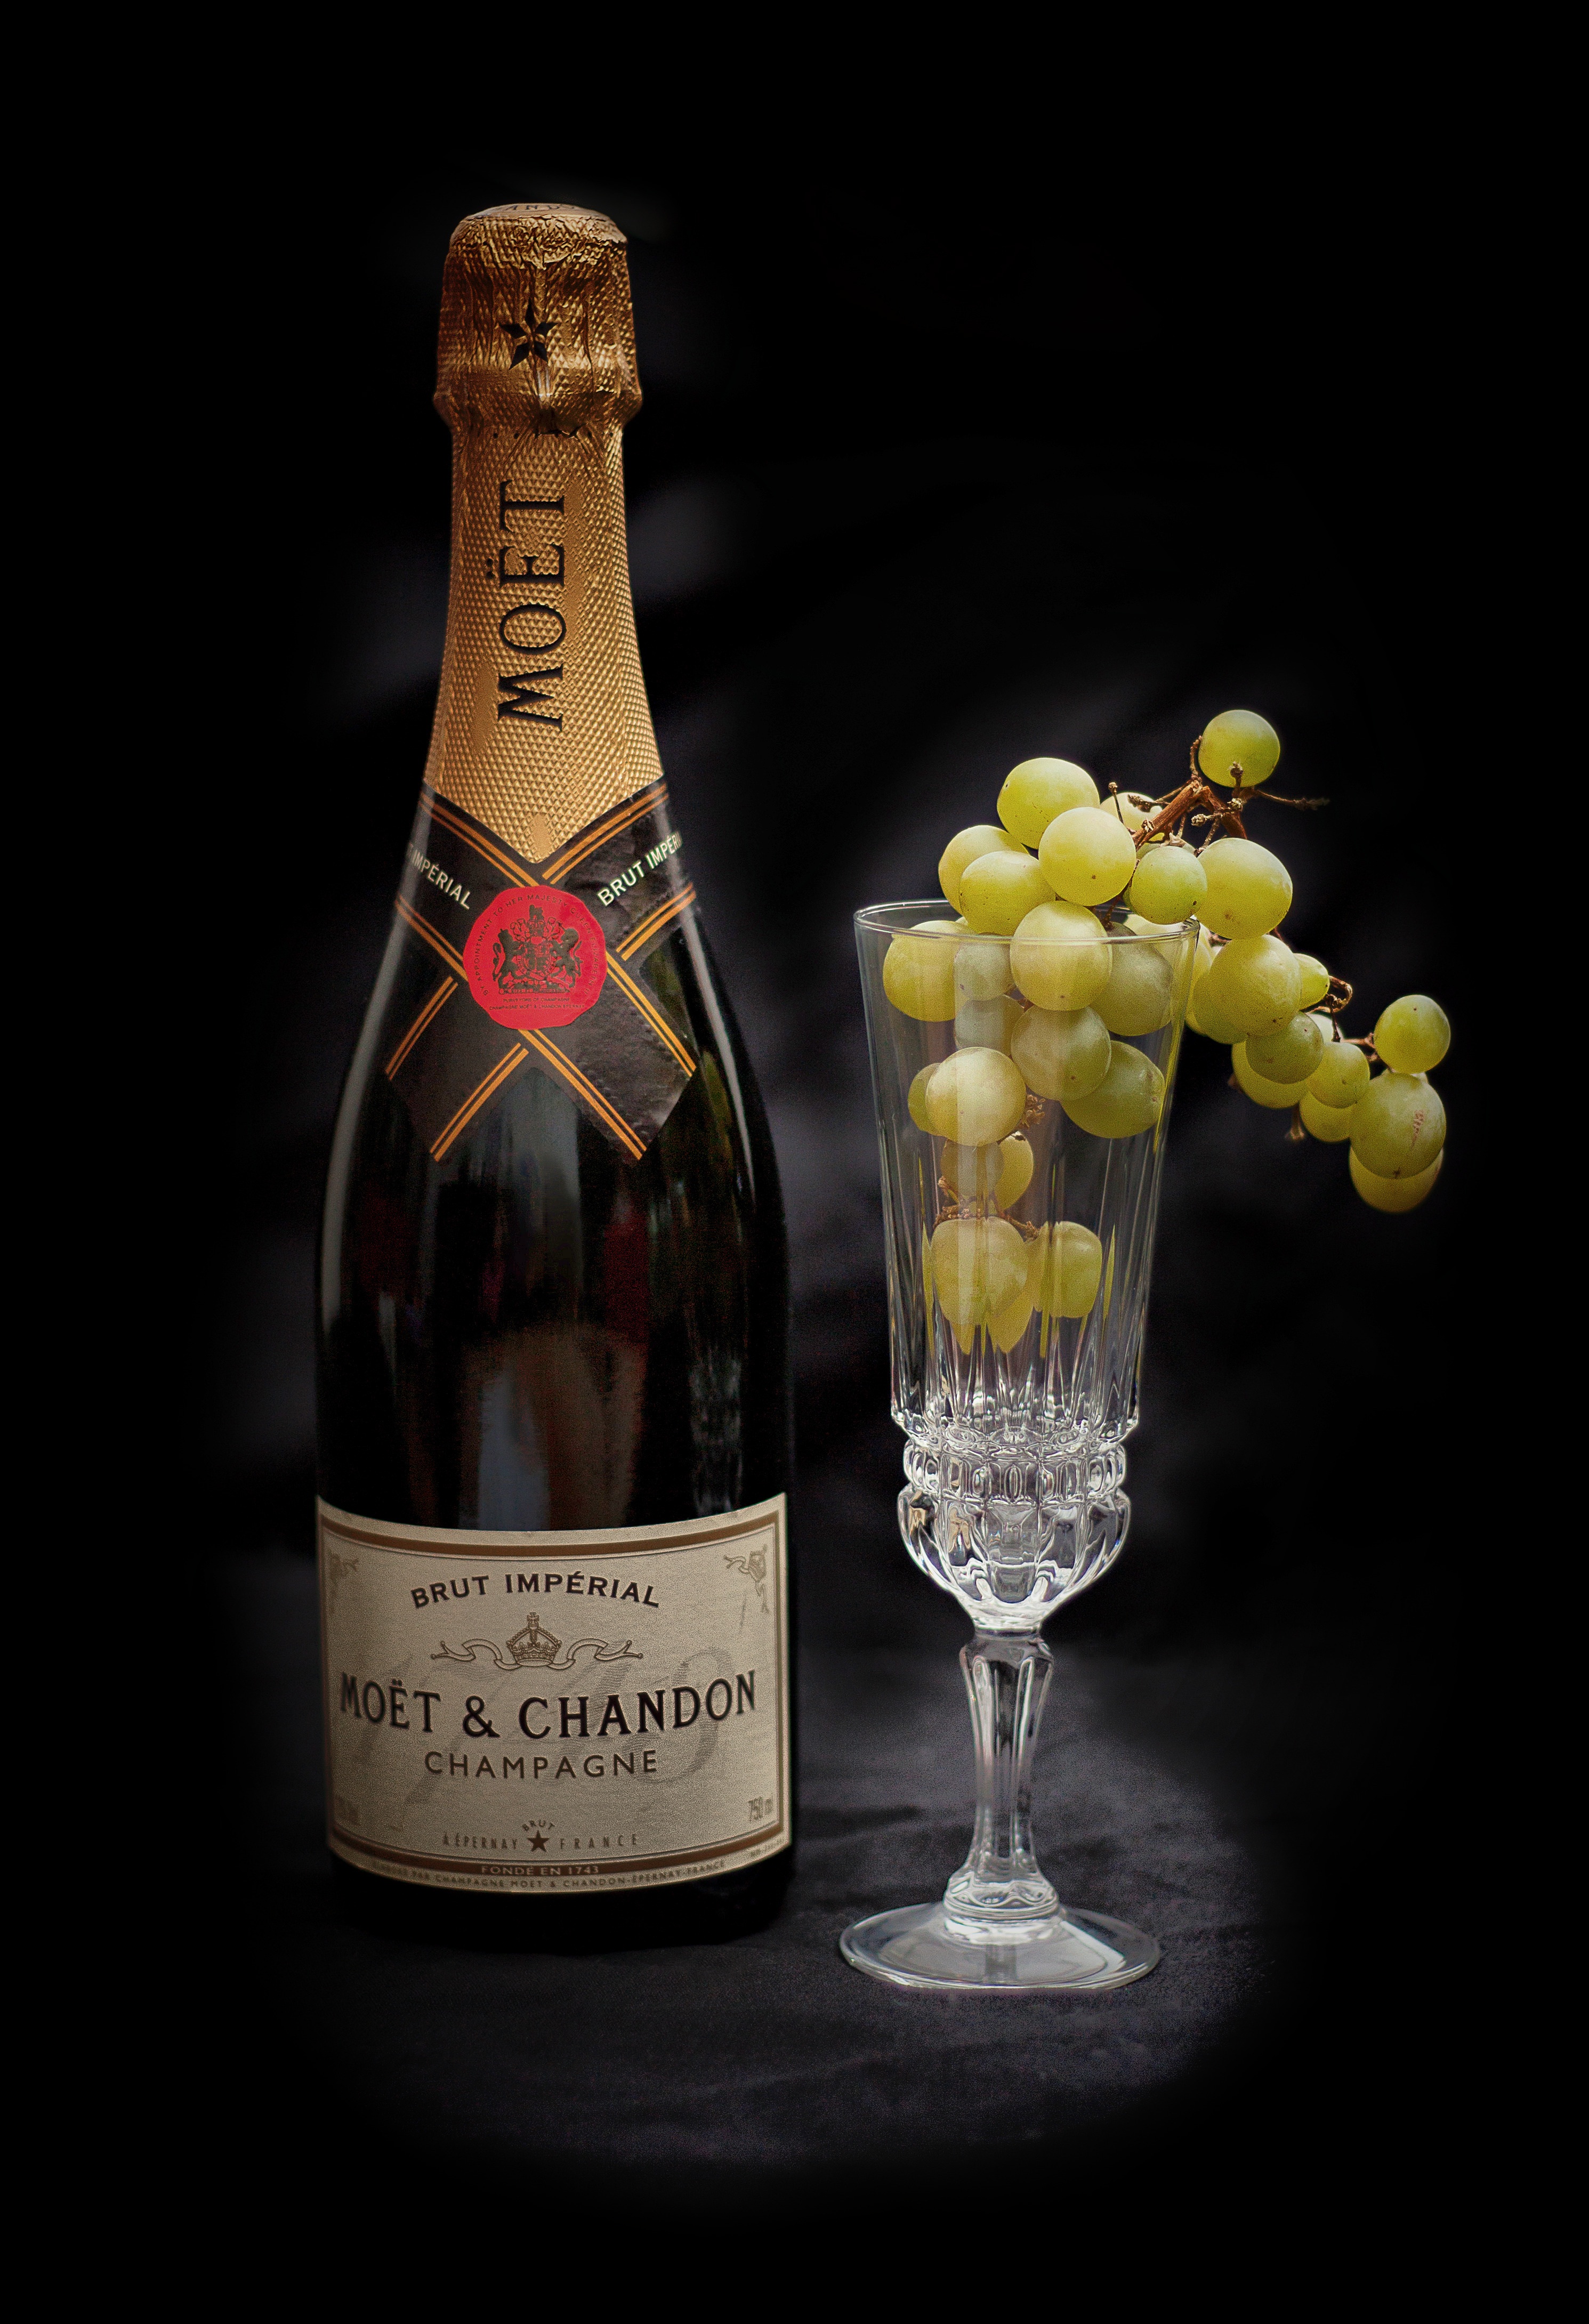
wine, glass, drink, bottle, wine bottle, glass bottle, champagne, liqueur, sparkling wine, champagne glasses, alcoholic beverage, champagne bottles, distilled beverage, drinkware